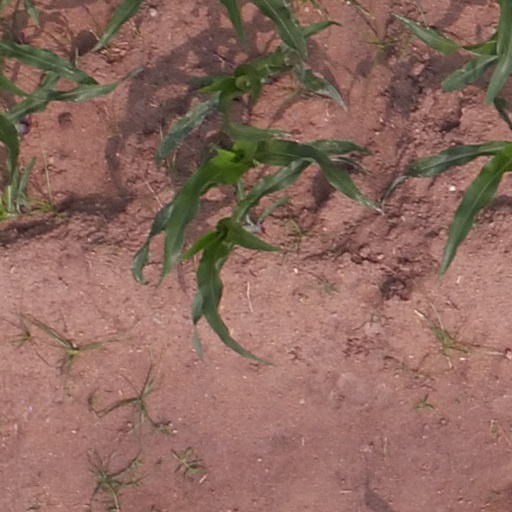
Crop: maize; corn